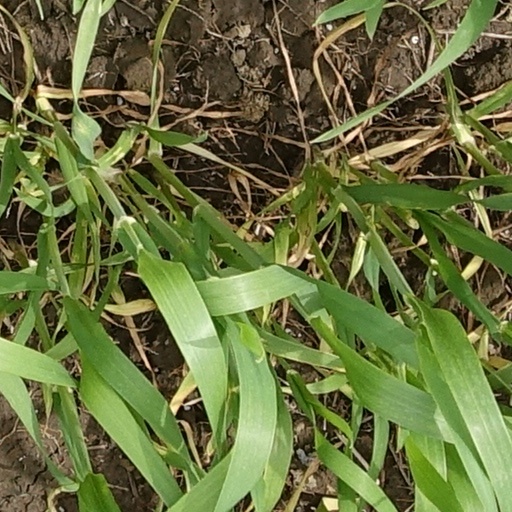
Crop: wheat